Foreign Affairs

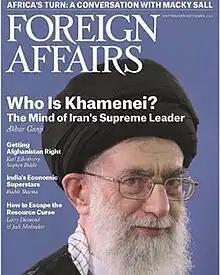
The article "Who Is Khamenei?" by Akbar Ganji, which was published in the magazine's September/October 2013 issue, emphasized the view that the Supreme Leader is the primary decision maker in Iran.

Then-opposition leader and former Ukrainian Prime Minister Yulia Tymoshenko caused a stir by publishing an article entitled "Containing Russia" in the May–June 2007 issue of "Foreign Affairs" accusing Russia under Vladimir Putin of expansionism and urging the rest of Europe to stand against him. Russian foreign minister Sergei Lavrov wrote an article in response, but he withdrew it, citing "censorship" from the "Foreign Affairs" editorial board. Tymoshenko's party went on to win the 2007 elections and she became Prime Minister once again.